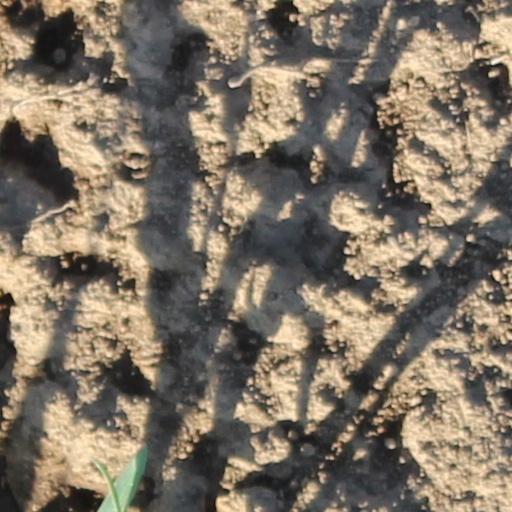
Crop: wheat